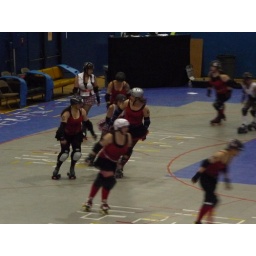
rage city rollergirls vs. the pink pistols (jet city rollergirls) in lynnwood, WA. photo by rose bailey